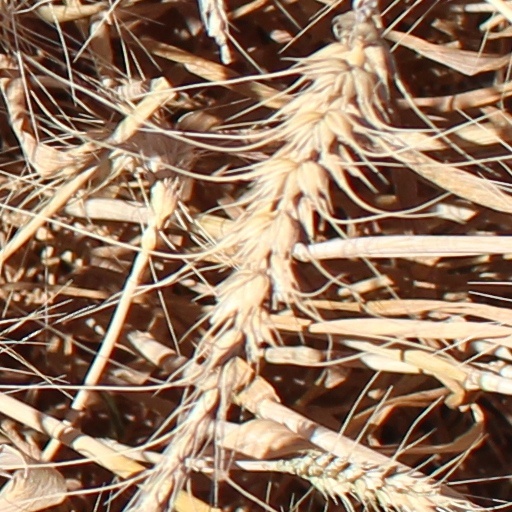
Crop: wheat